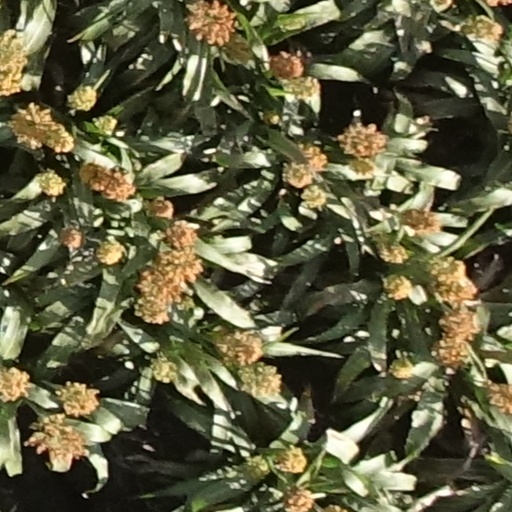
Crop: sorghum